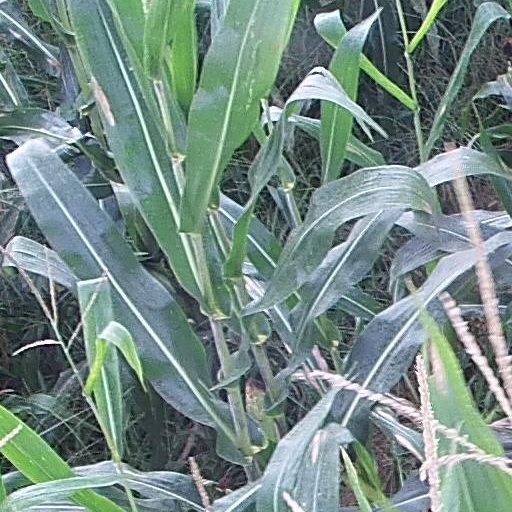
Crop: maize; corn